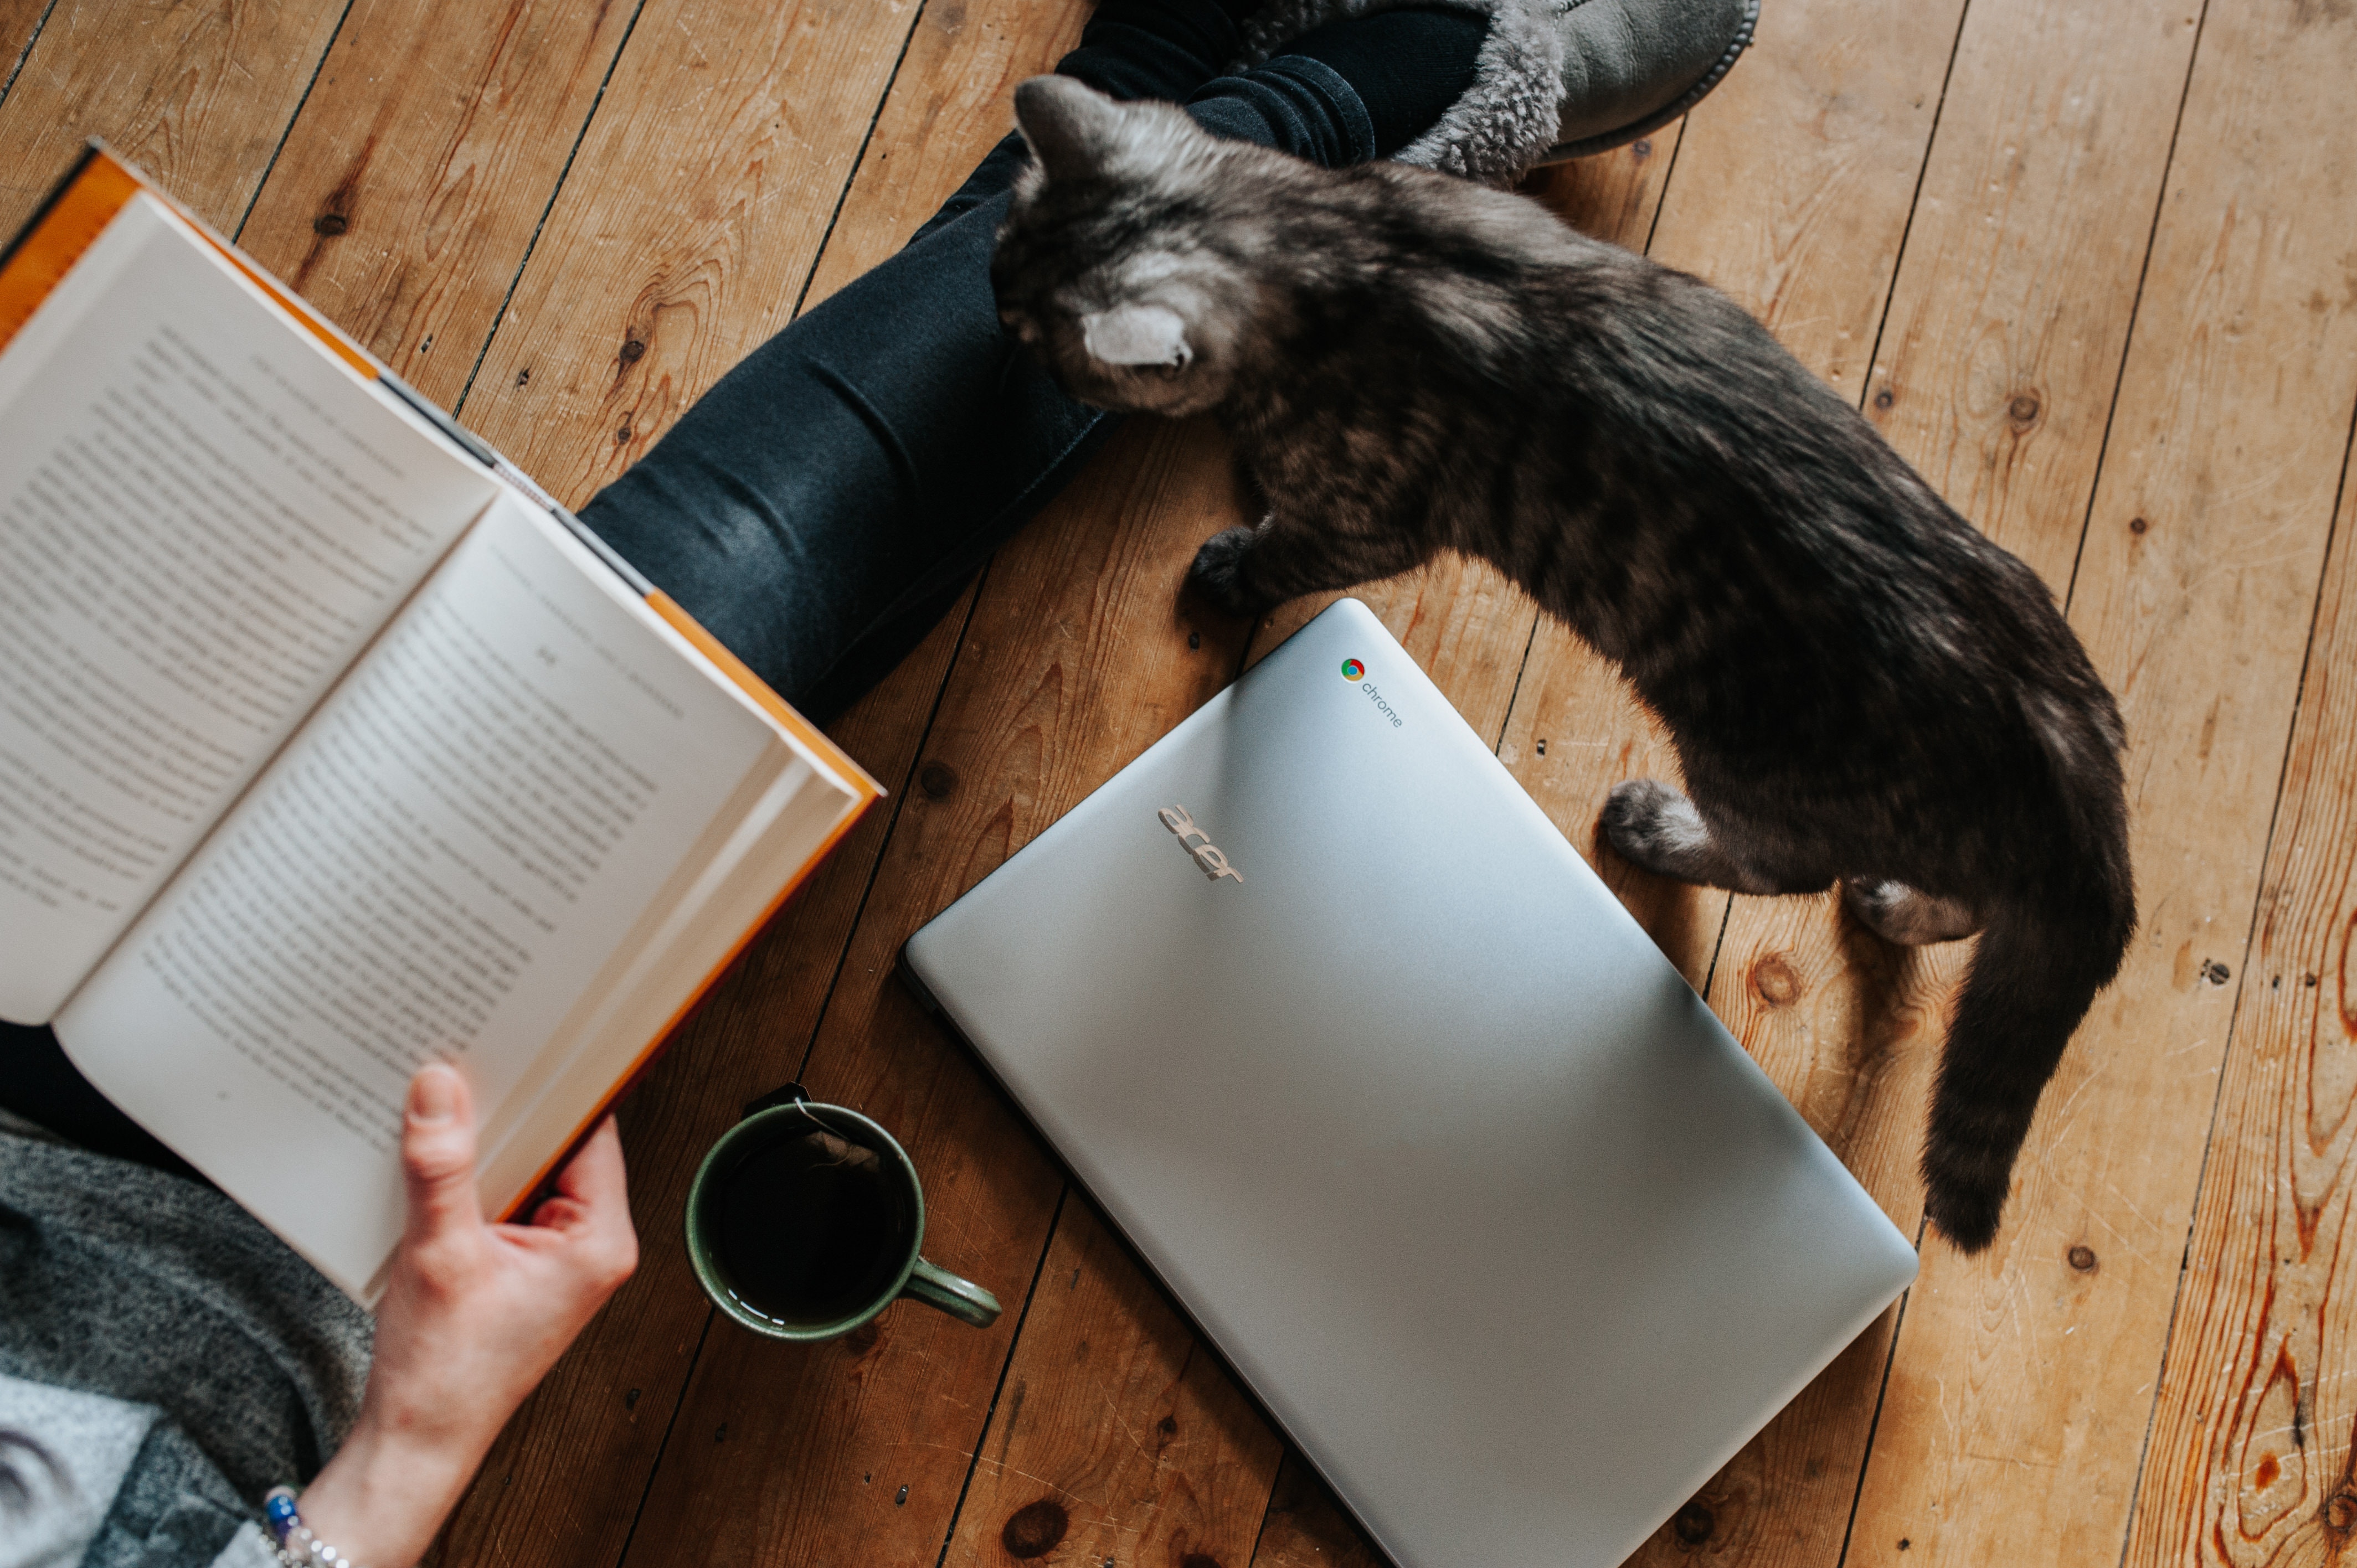
Label: cat